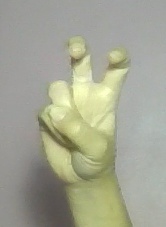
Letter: toot